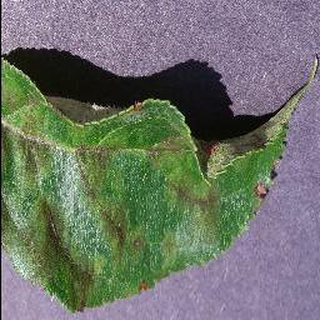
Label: apple_apple_scab